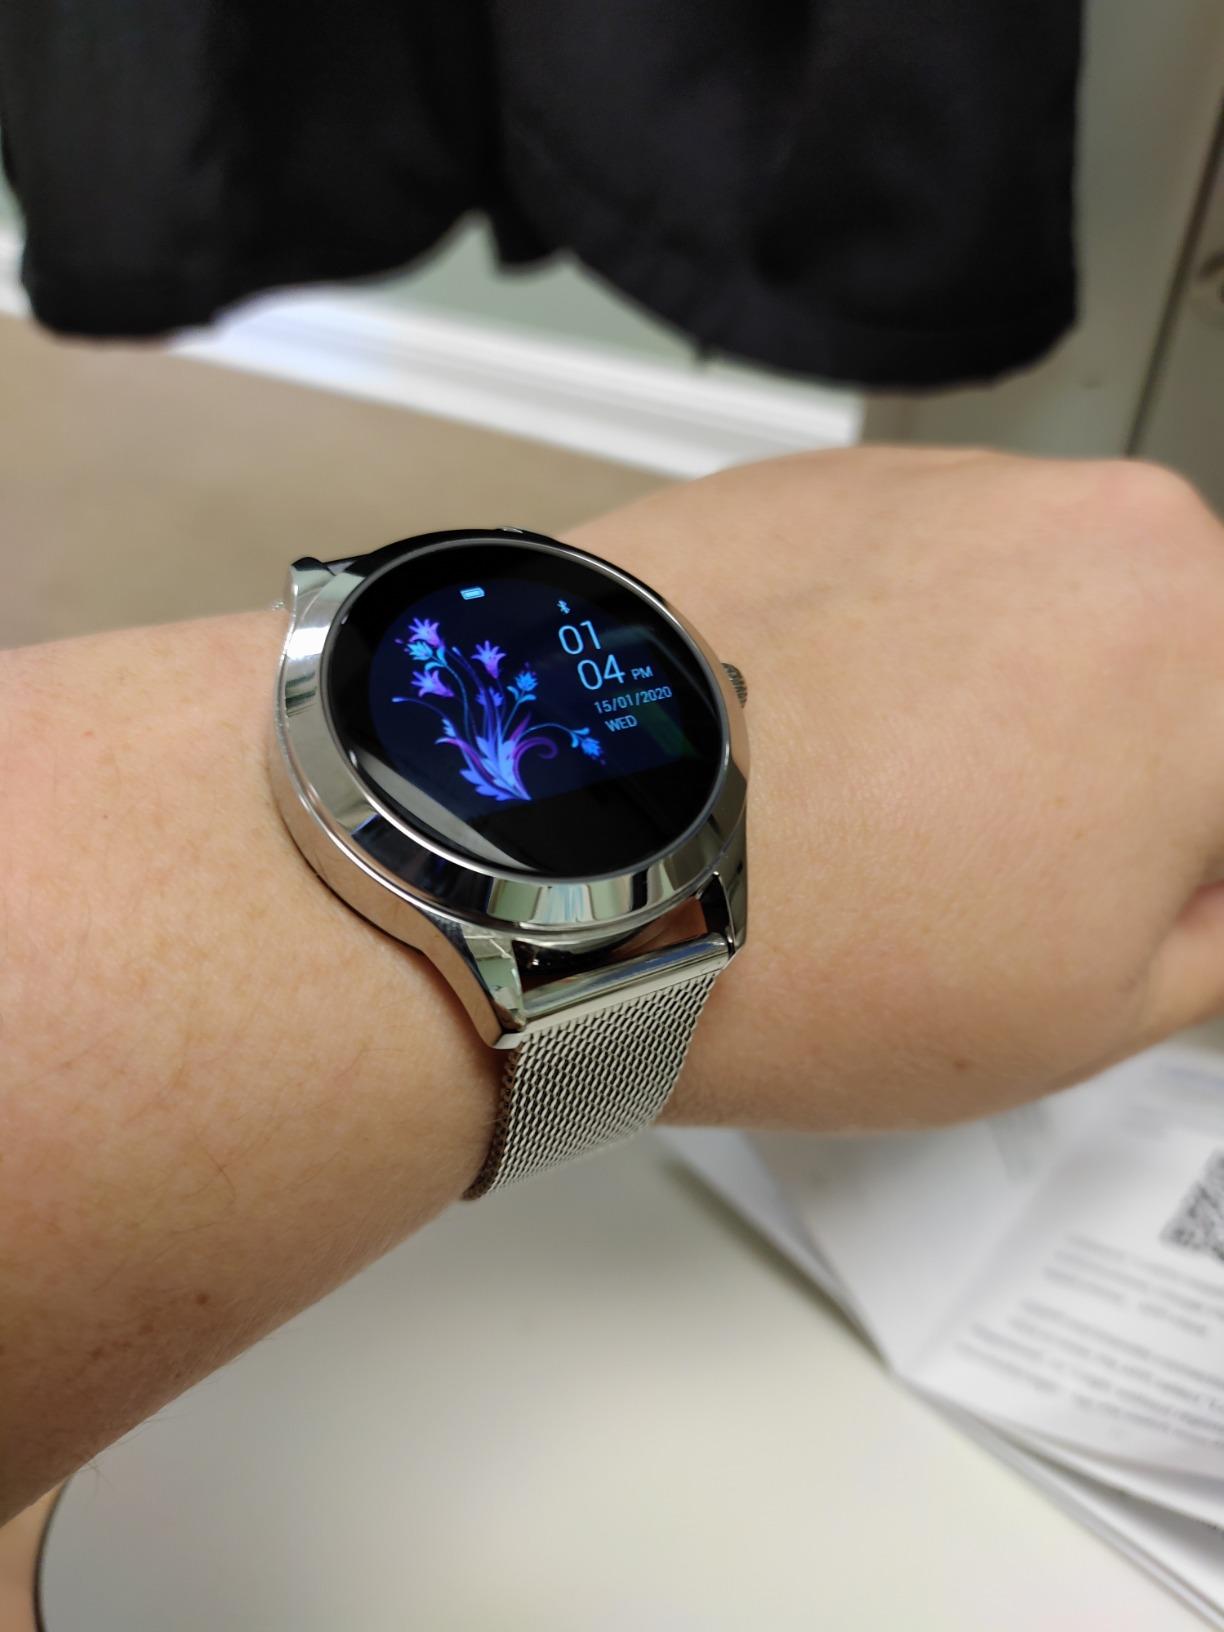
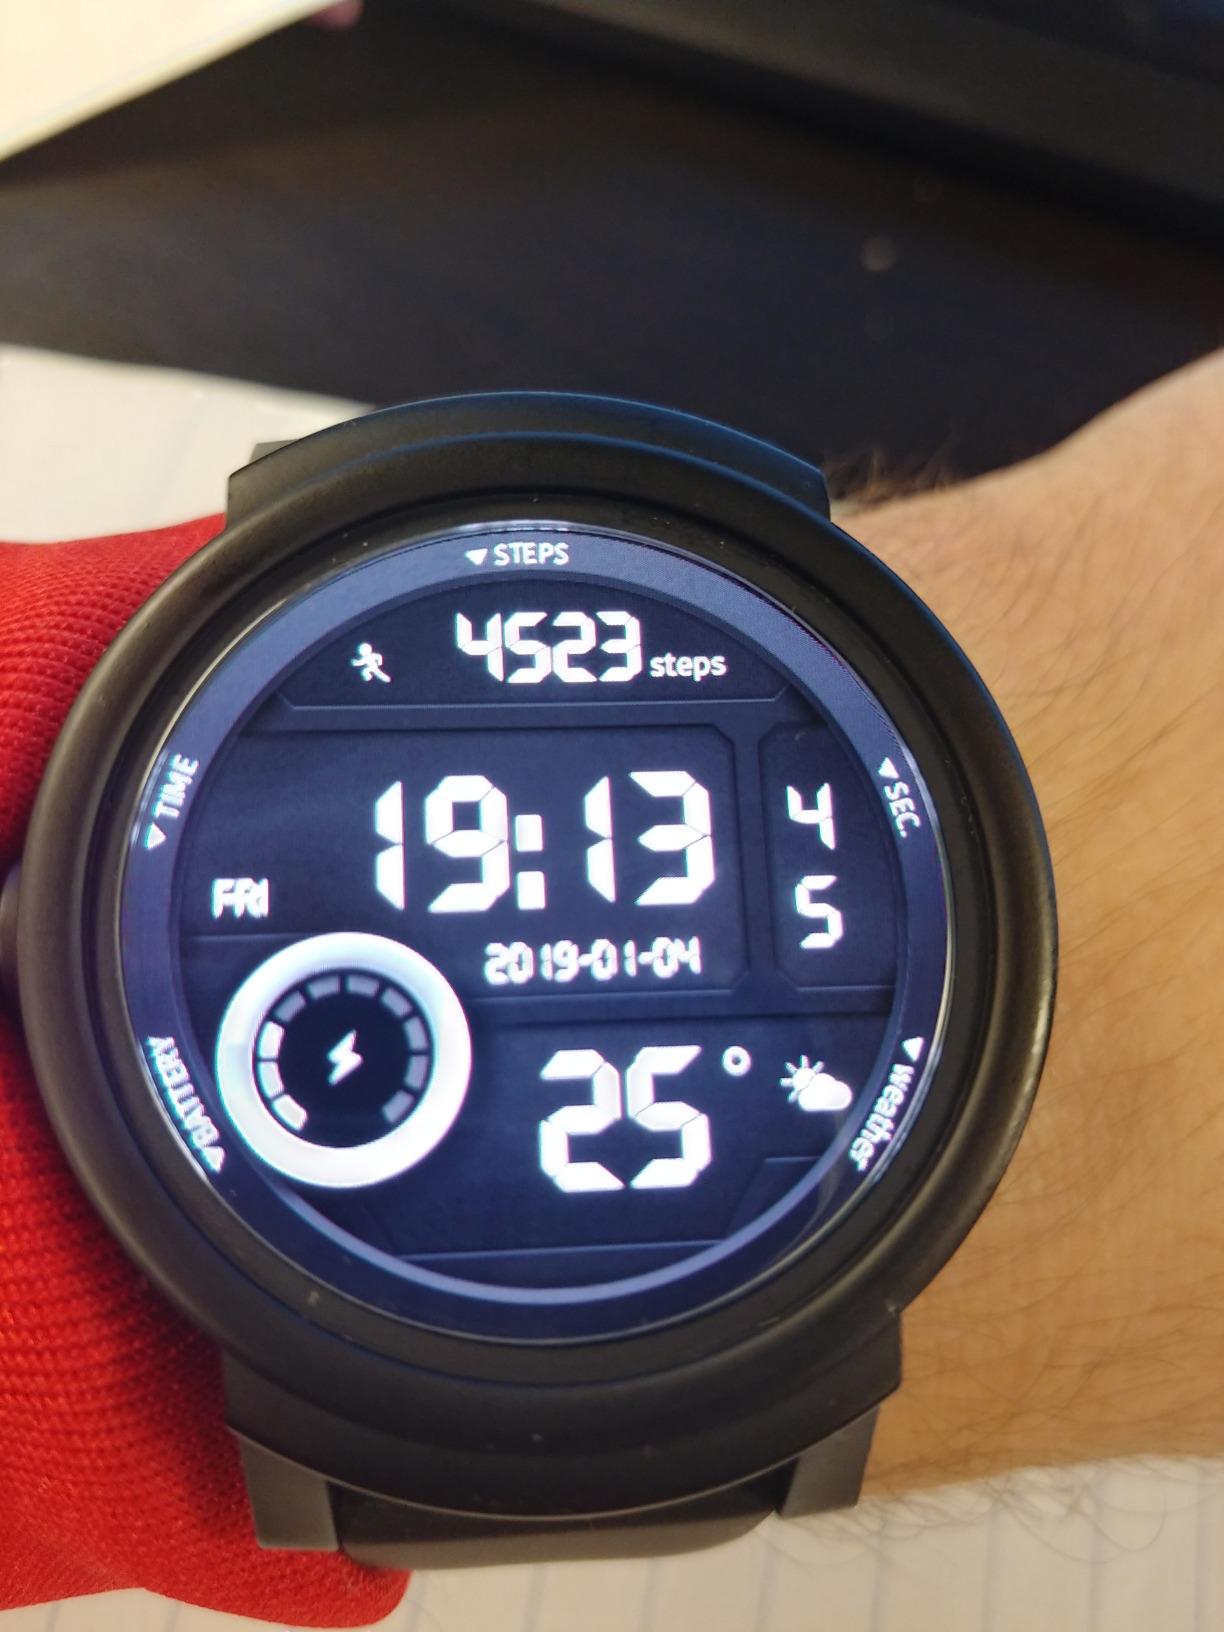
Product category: smartwatch
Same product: no